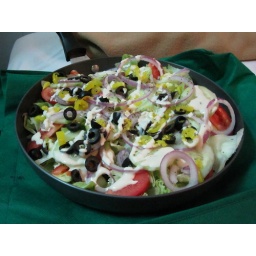
Cooking at home in very limited space means you have to improvise. We eat off our beds often.